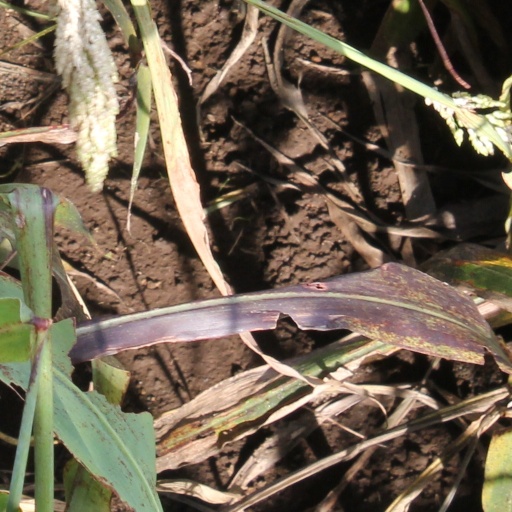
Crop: sorghum